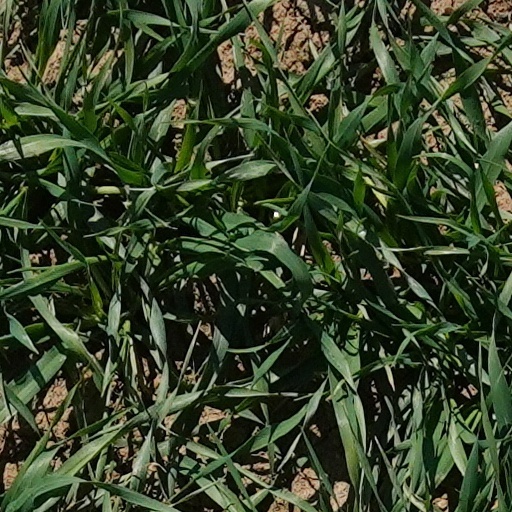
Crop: wheat